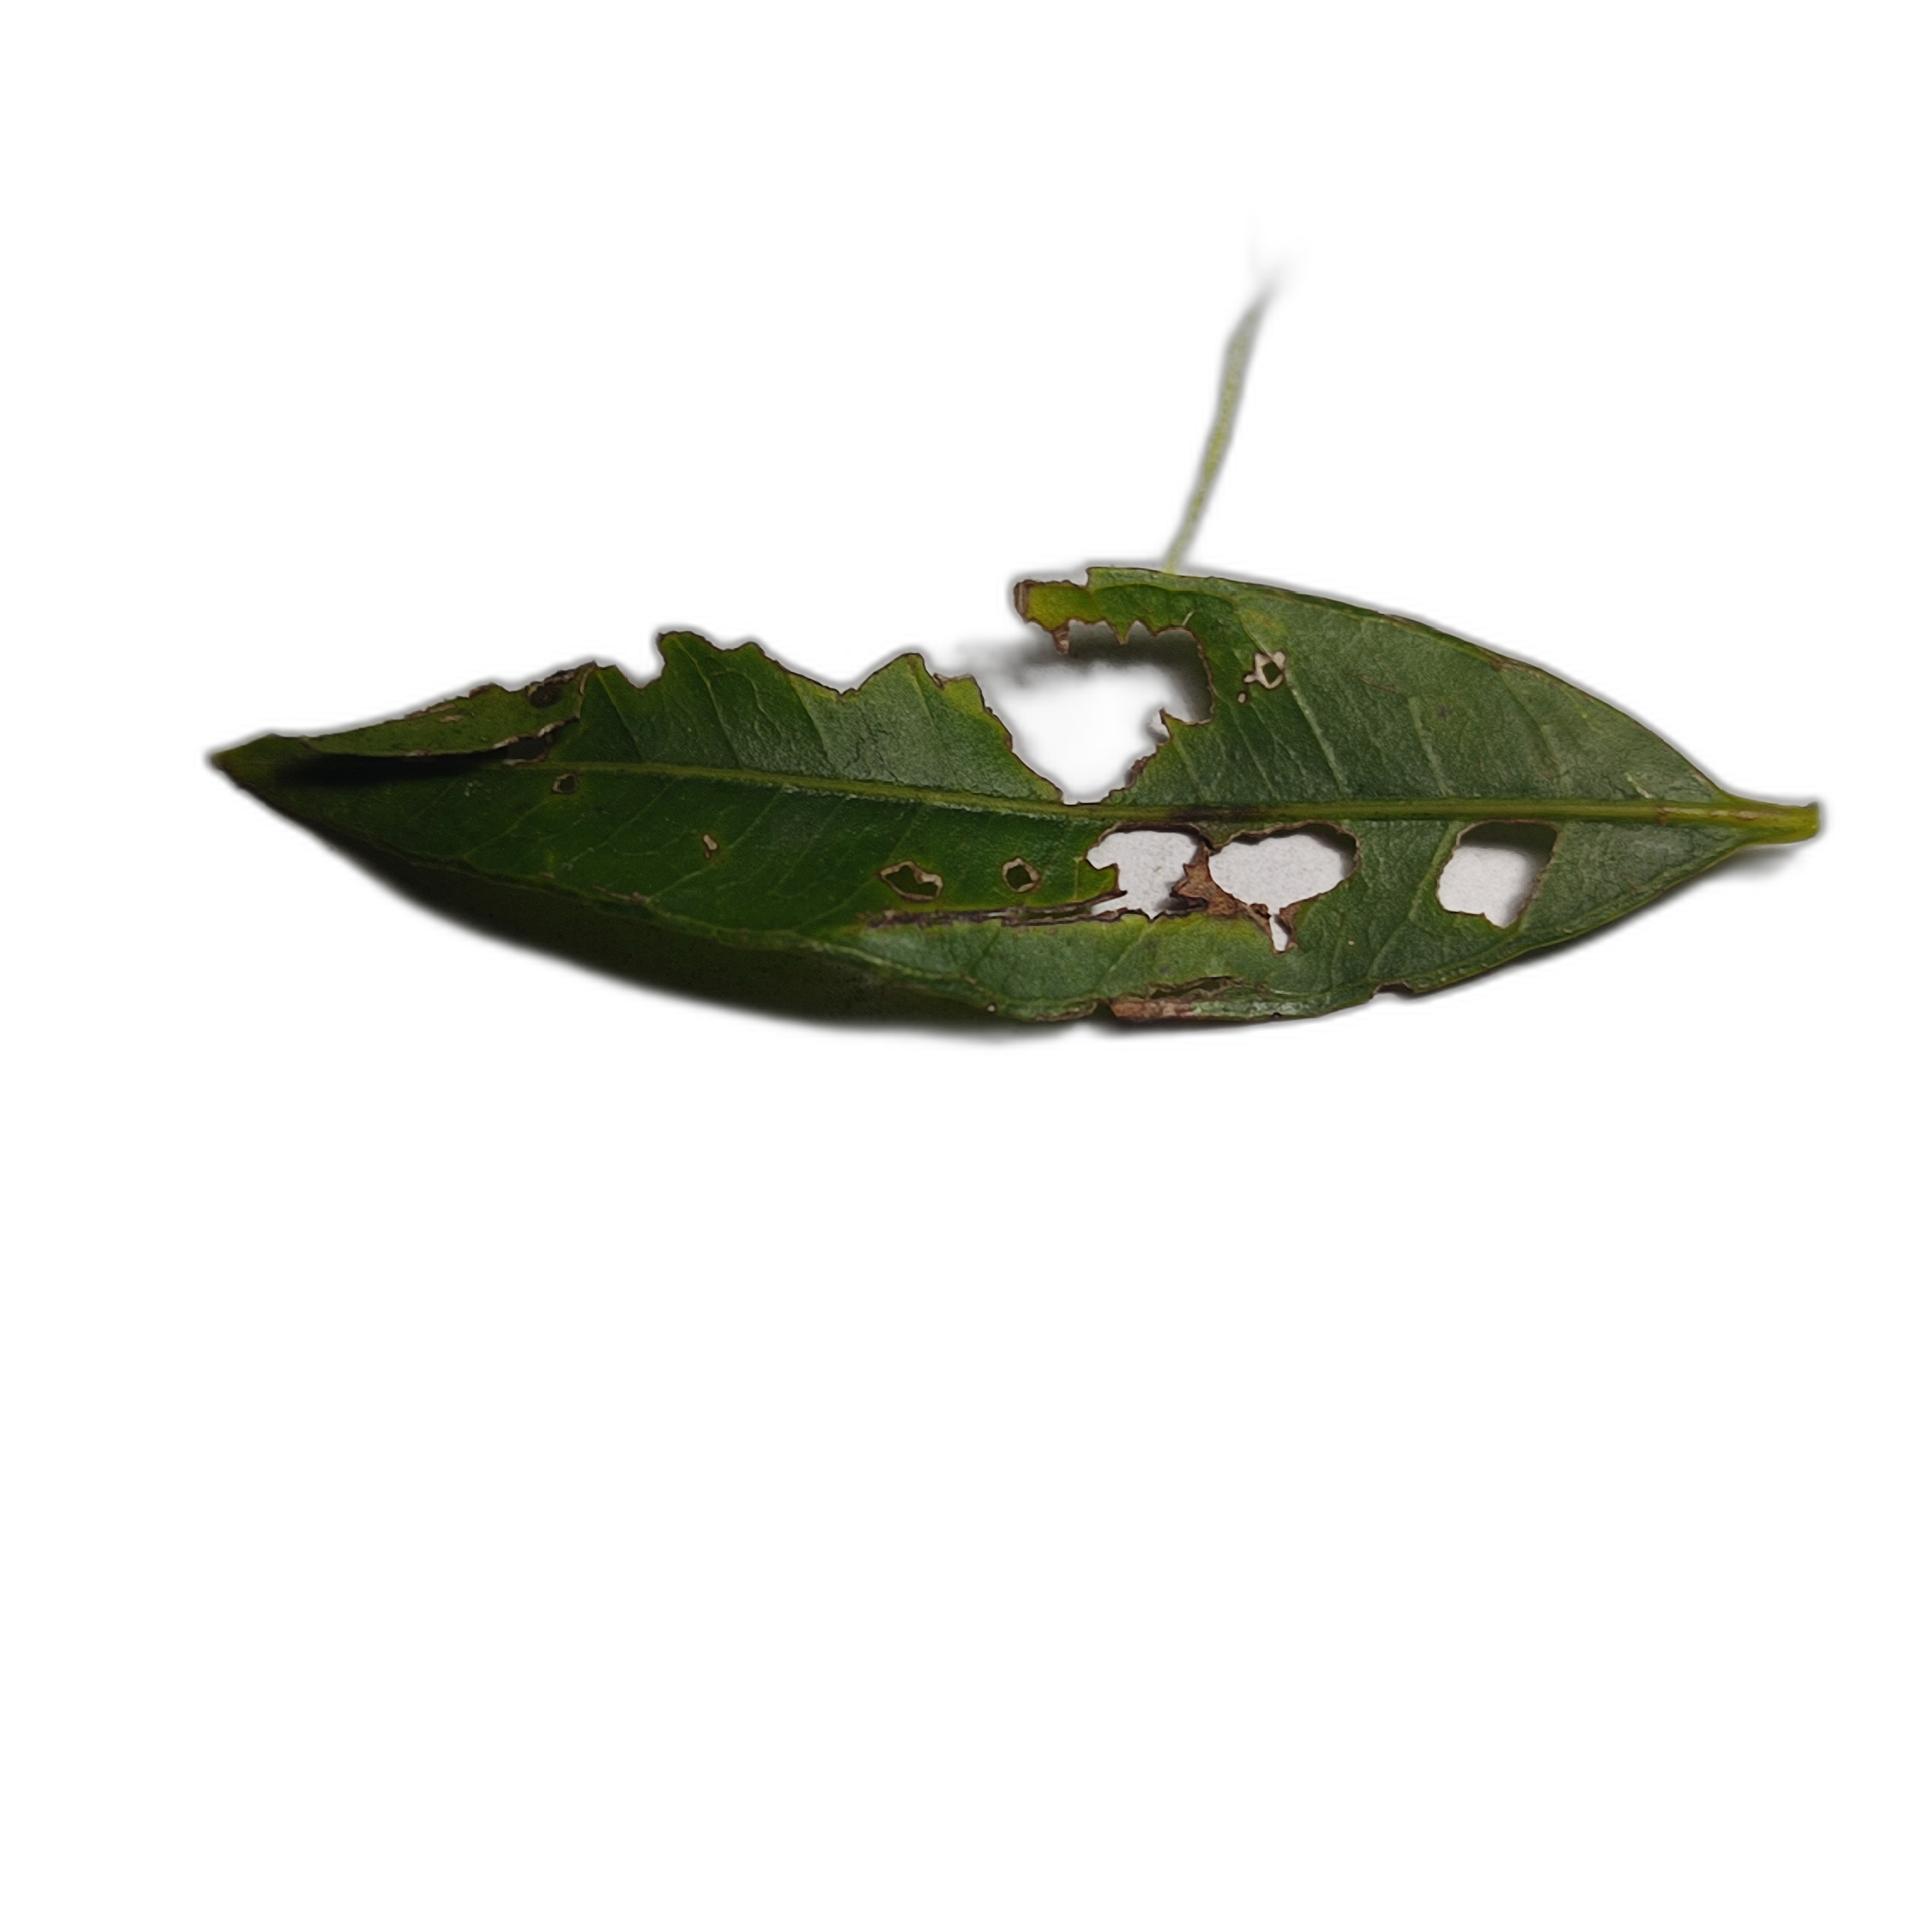
Label: not_healthy